Didot family

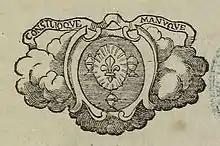
Pierre-François Didot's mark (BEIC)

Pierre-François Didot (son of François Didot) was born in 1732 and died in 1795. Pierre-François Didot founded a paper factory in Essonne and made improvements in type-founding. The most important of his publications are "L'Imitation de Jésus-Christ" (folio), "Télémaque" (quarto) and "Tableau de L'Empire Ottoman" (folio). One of his daughters married Bernardin de Saint-Pierre.